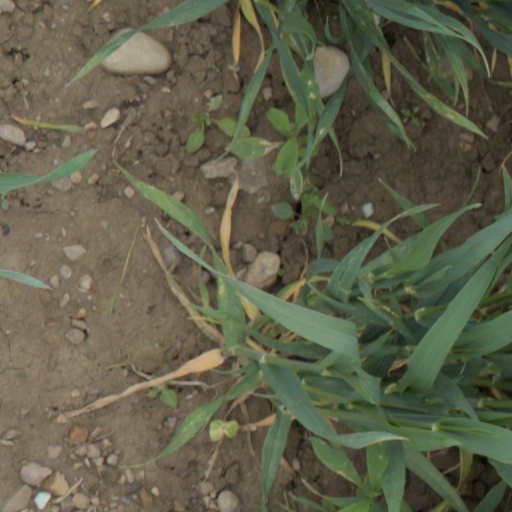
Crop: wheat